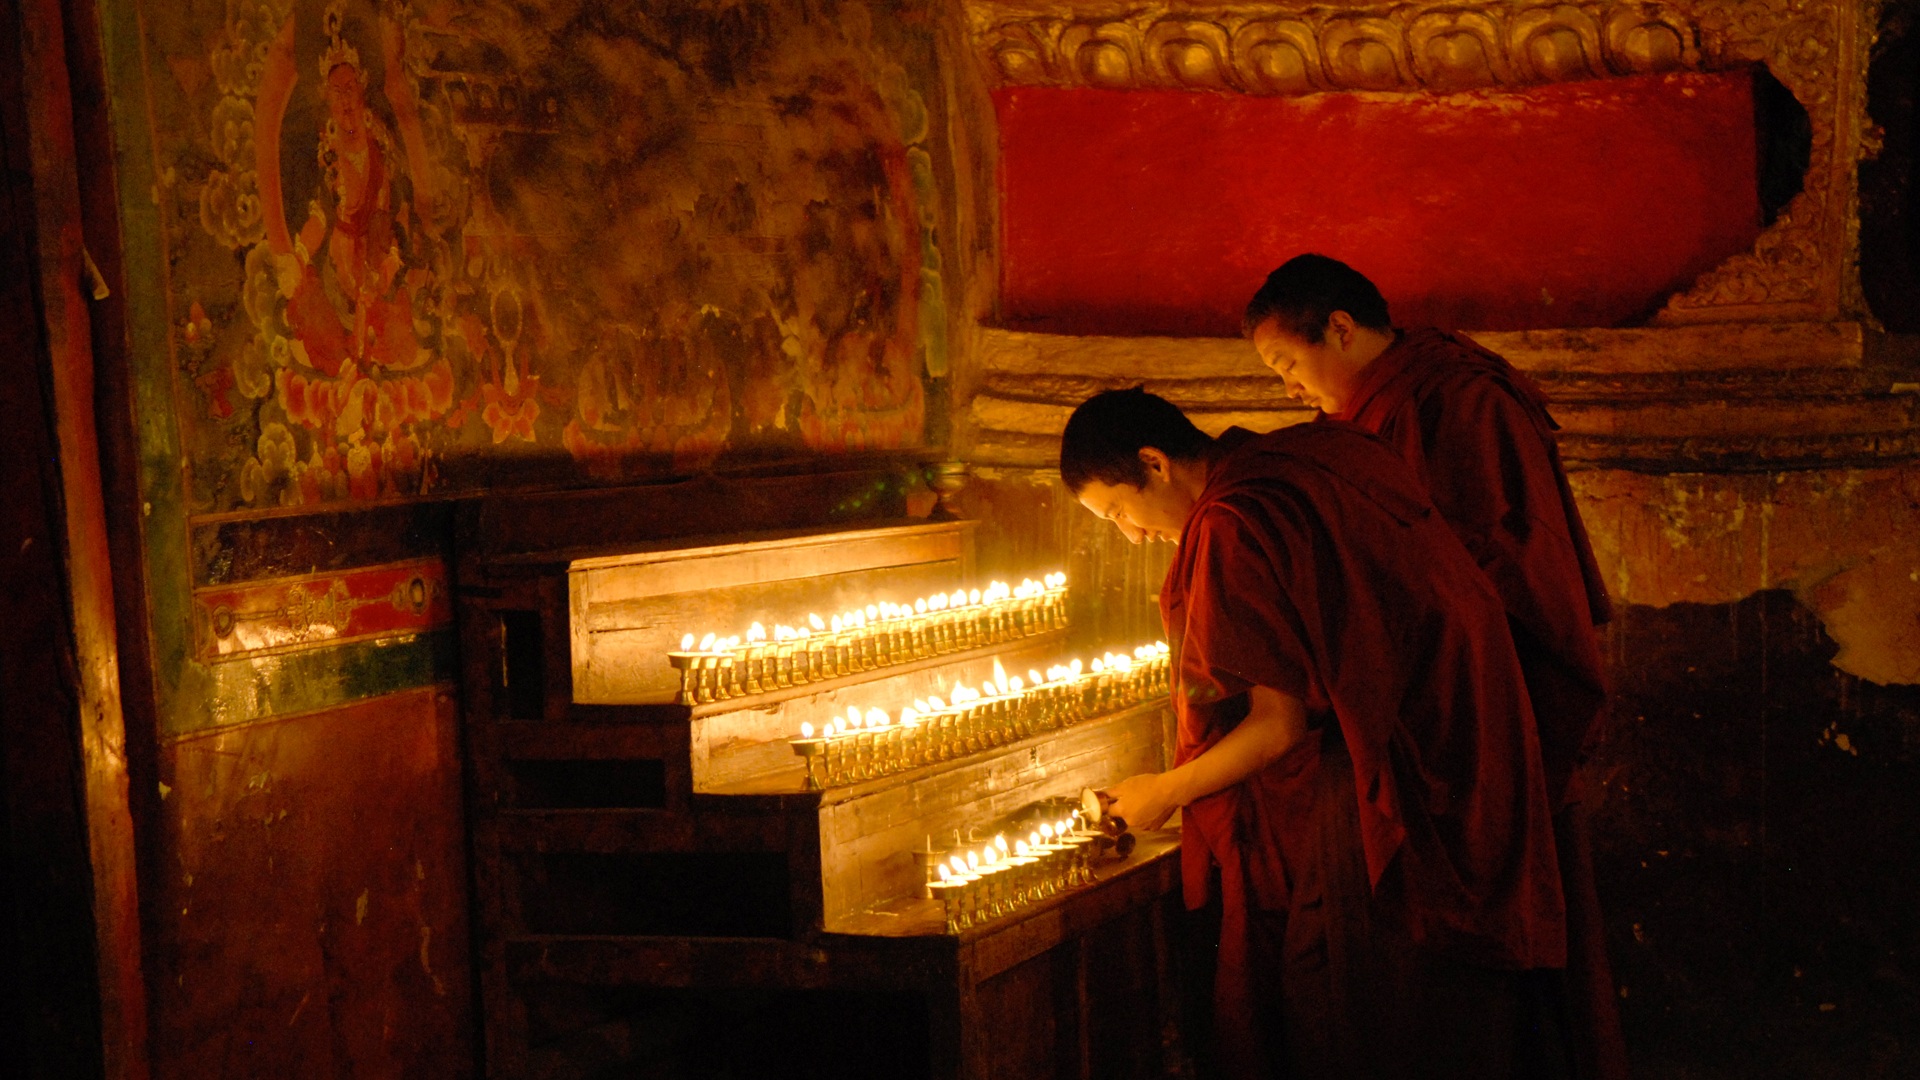
night, red, monk, darkness, candle, temple, monastery, prayer